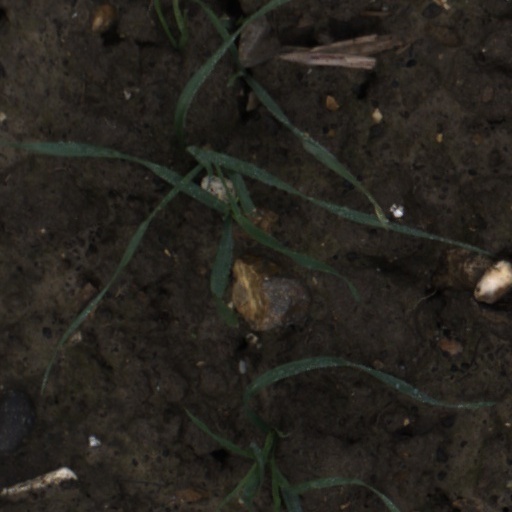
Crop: wheat